Friedrich Holzapfel

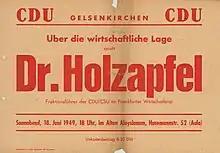
Announcement poster Friedrich Holzapfels from the year 1949

Friedrich Holzapfel (July 20, 1900 – November 15, 1969) was a German politician of the Christian Democratic Union (CDU) and former member of the German Bundestag.